Konolfingen

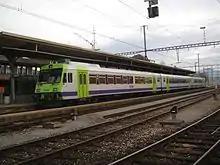
Konolfingen railway station today

Konolfingen village is first mentioned in 1148 as "Chonolfingen". It is a relatively new municipality, having been formed from the union of Gysenstein and Stalden in 1933.